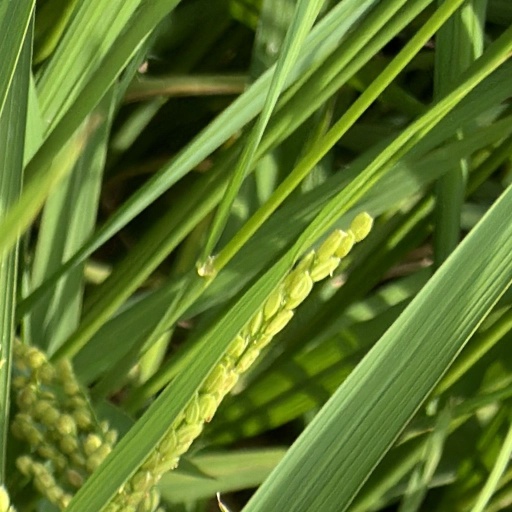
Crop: rice